Job Smeets

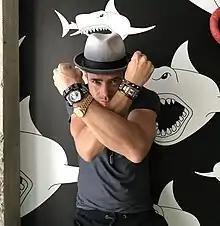
Job Smeets in his Antwerp Apartment, 2018

Job Smeets (born 19 December 1969) is a Belgian contemporary conceptual and sculptural artist and designer and founder of Studio Job based in Antwerp, Belgium. Known for producing "high-end works toying with politically loaded signifiers", he combines traditional and modern techniques to produce art and design objects.